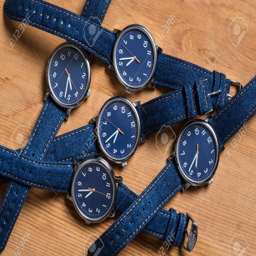
set of watches with a blue dial and blue jeans strap stock photo